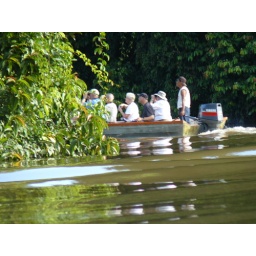
Barb Fallert, Dave & Dena Bredehoft in the other boat on the Napo river